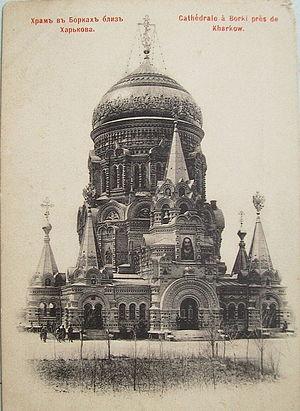
L’accident de train de Borki est un accident ferroviaire survenu près de la gare de Borki, dont fut victime le train impérial qui transportait le tsar Alexandre III et sa famille, le 17 octobre 1888.